Taxonomy of the Orchidaceae

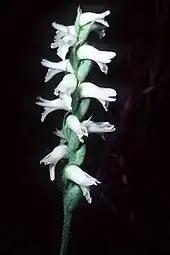
Nodding ladies' tresses ("Spiranthes cernua")

A primitive tribe consisting of three genera and twenty species recently assigned to Epidendroideae.